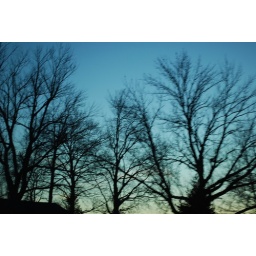
Julia took this one...from the car on our way home from my in laws house.